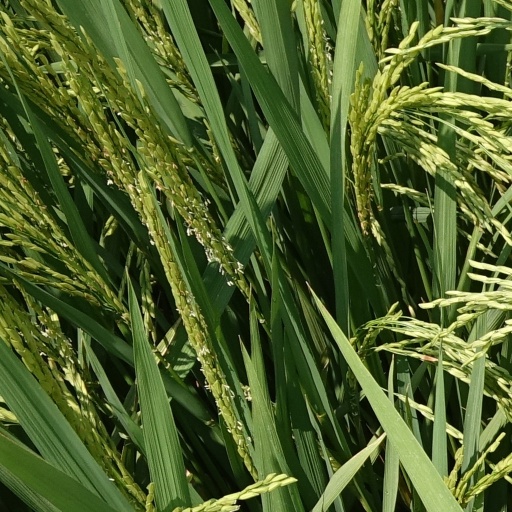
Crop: rice